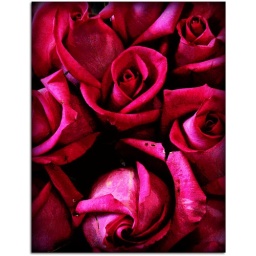
Roses red and violets blew, And all the sweetest flowers that in the forest grew. -Edmund Spenser